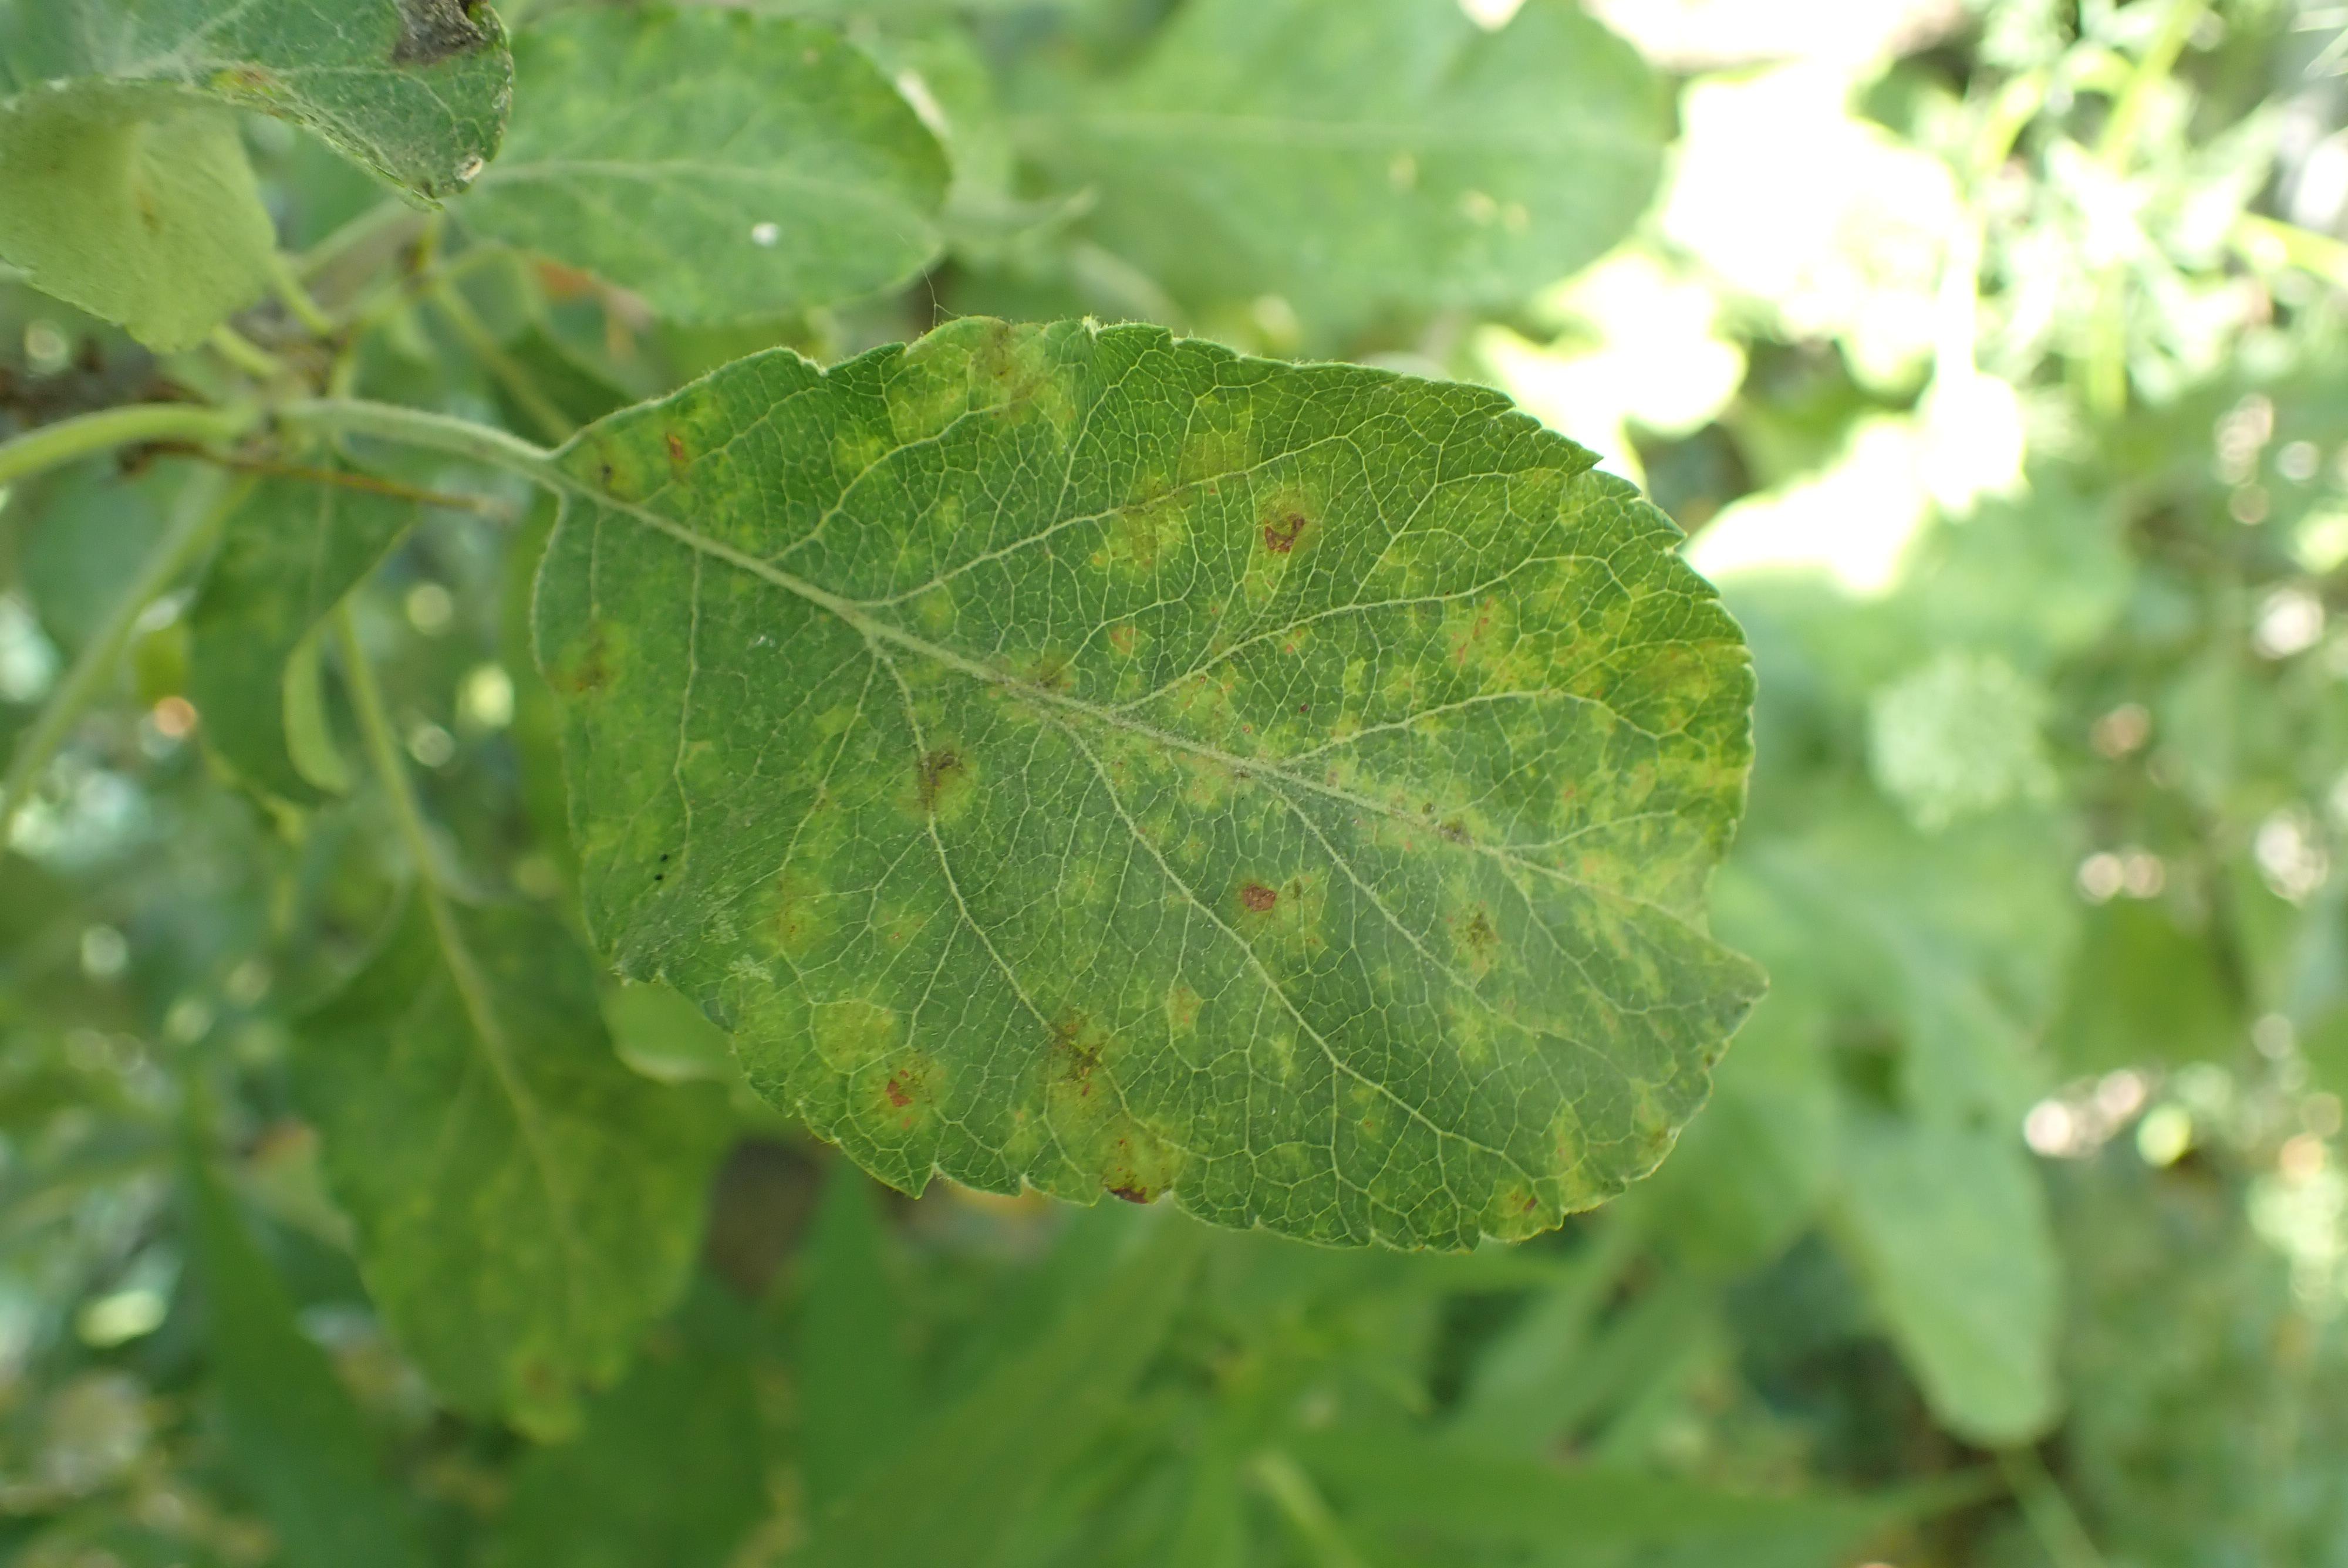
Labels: scab